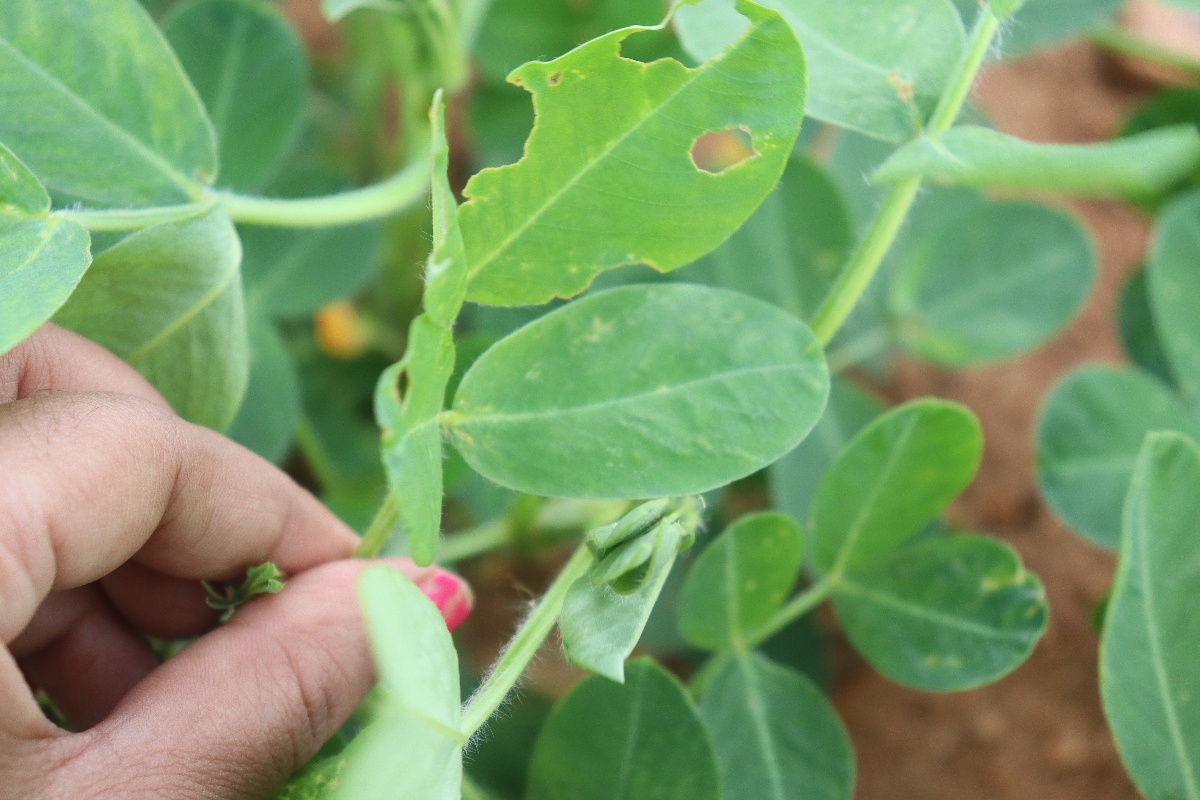
Label: healthy leaf